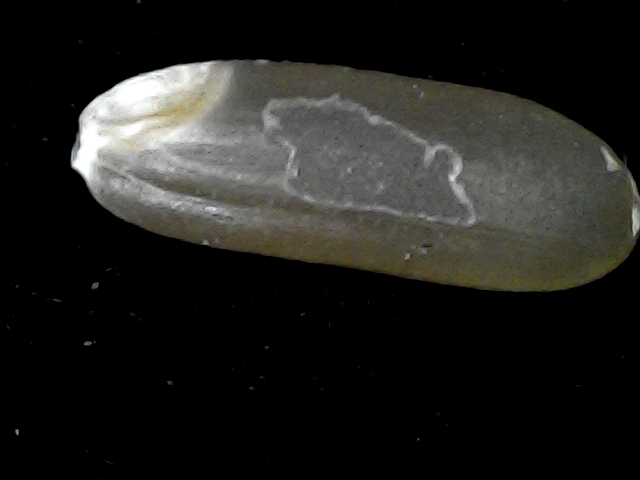
Rice variety: BR23